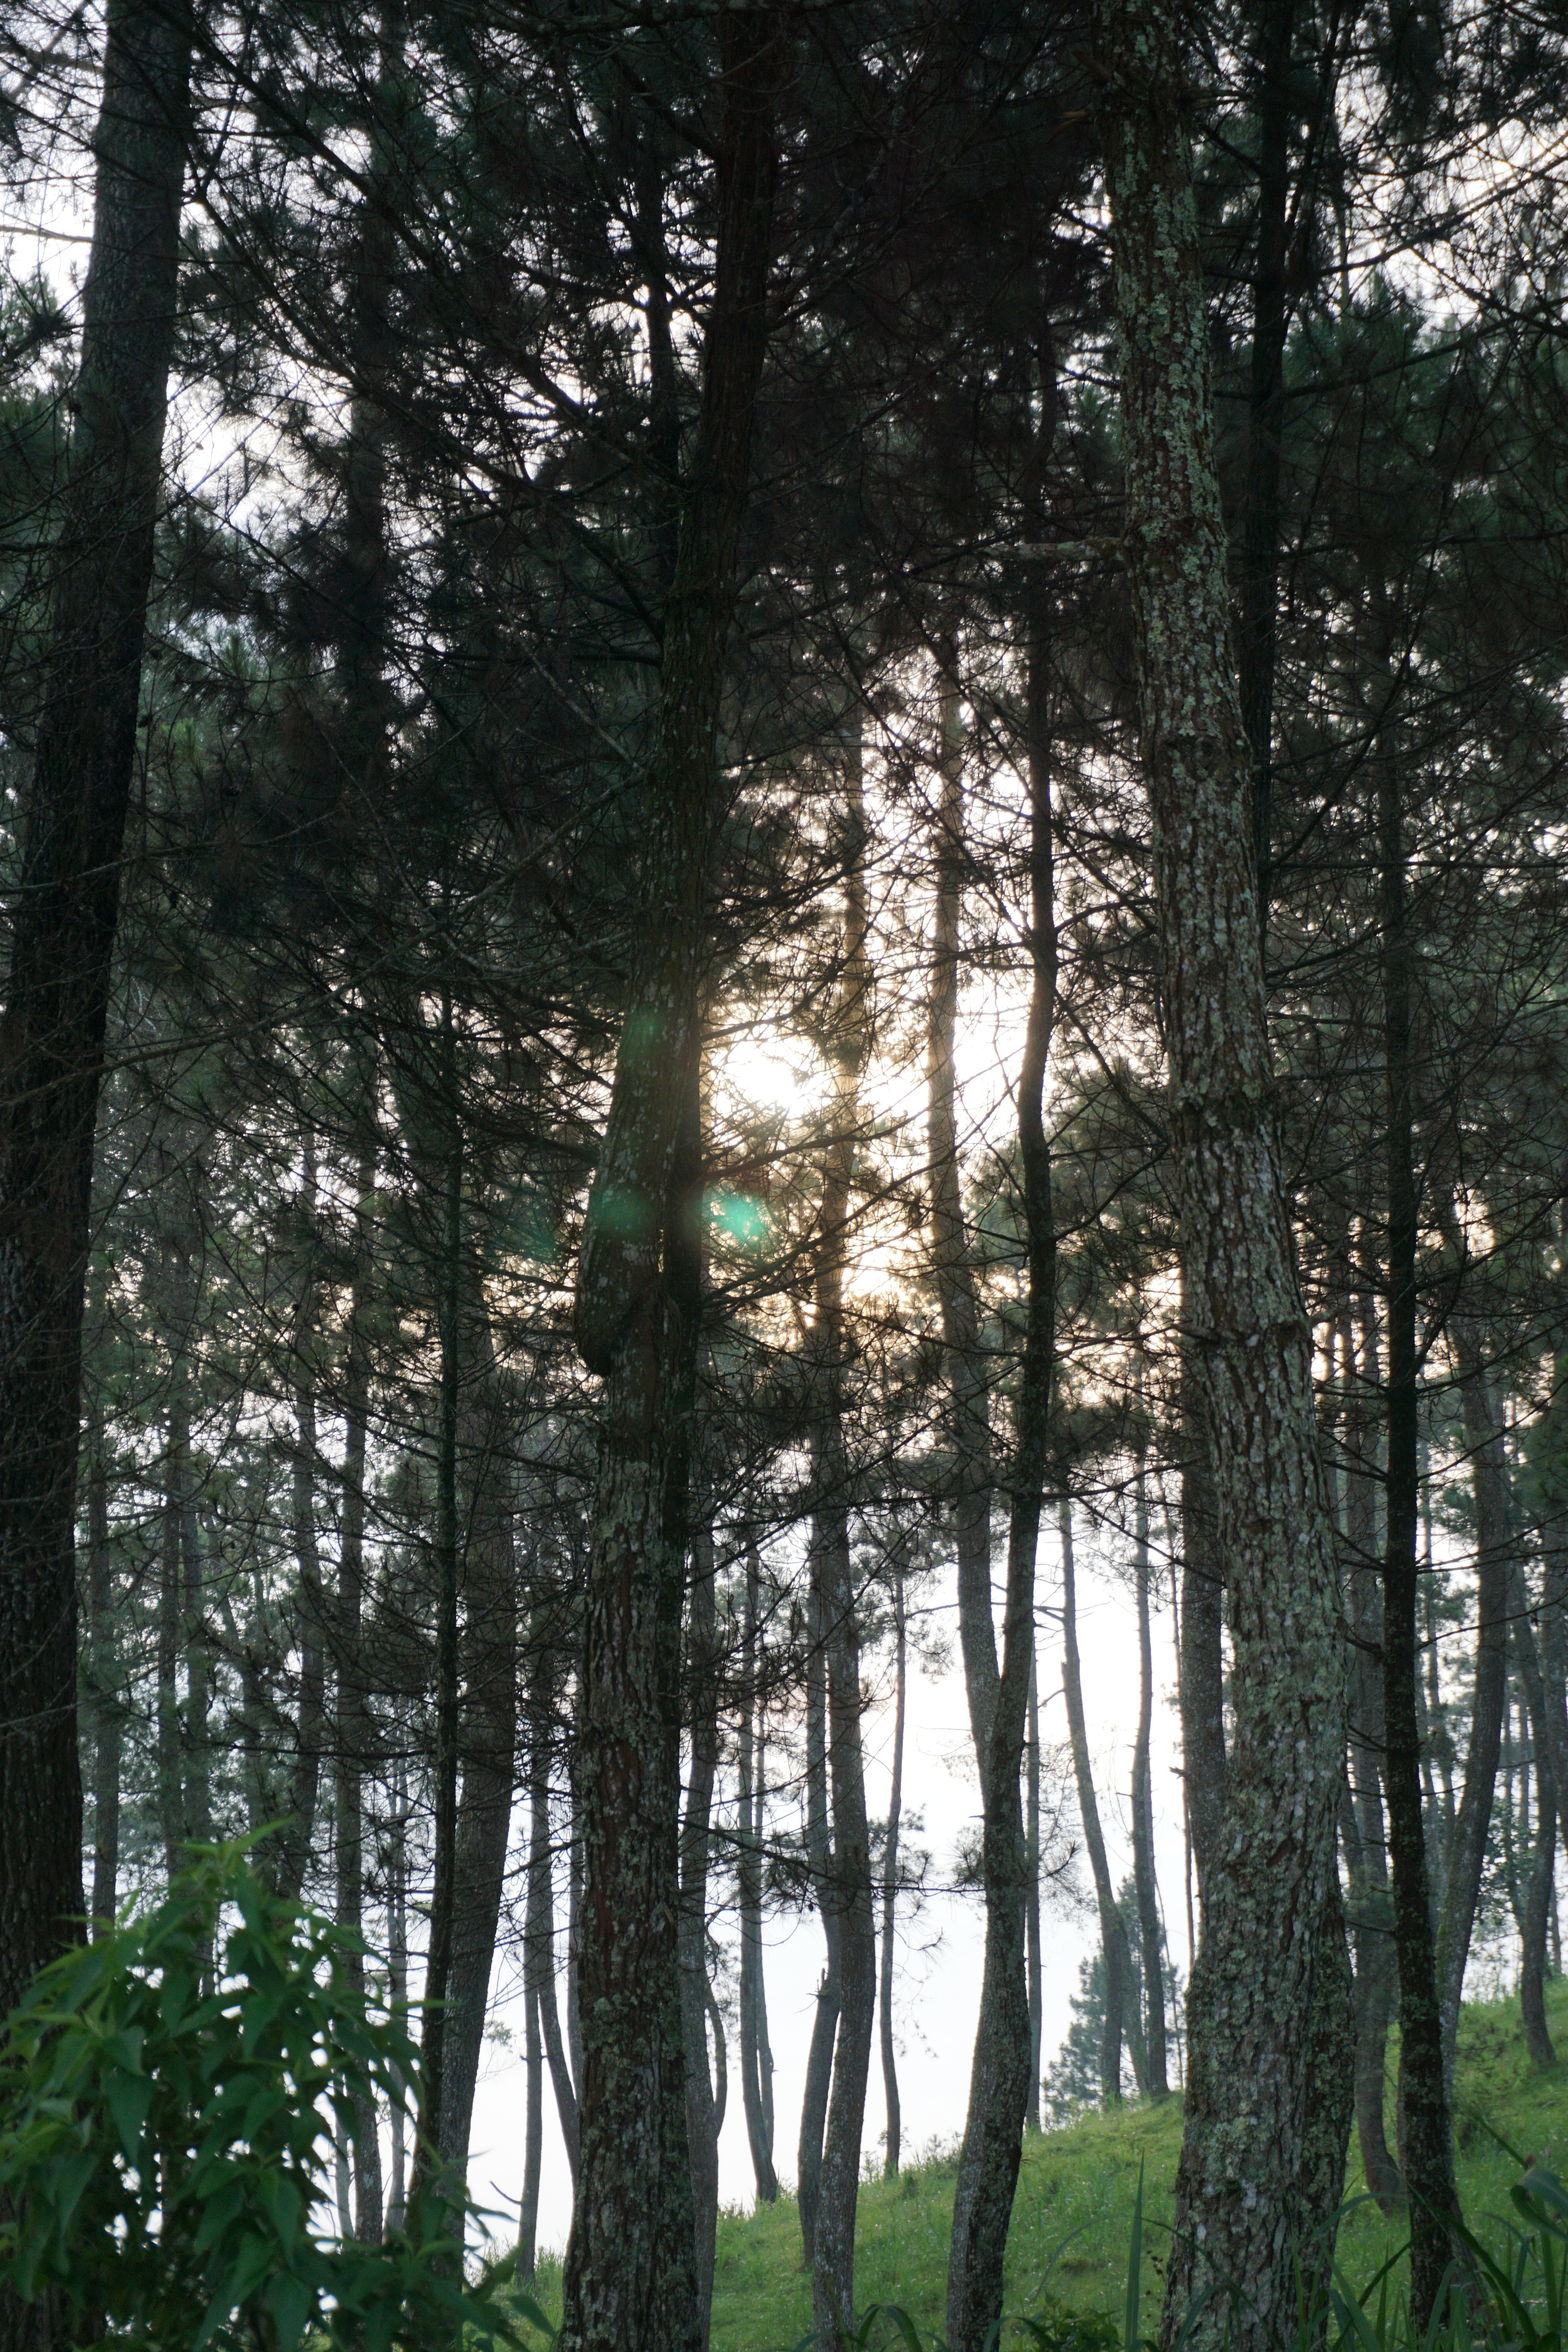
nature, tree, forest, natural environment, tropical and subtropical coniferous forests, woodland, natural landscape, old growth forest, Northern hardwood forest, nature reserve, grove, biome, temperate broadleaf and mixed forest, woody plant, spruce fir forest, temperate coniferous forest, atmospheric phenomenon, plant, trunk, valdivian temperate rain forest, sunlight, leaf, sky, branch, deciduous, jungle, terrestrial plant, grass, rainforest, wood, landscape, state park, plant stem, national park, pine family, fir